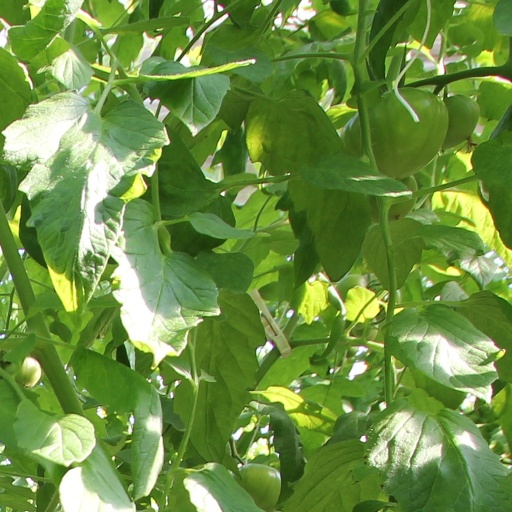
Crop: tomato